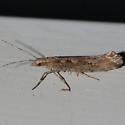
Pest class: diamondback_moth